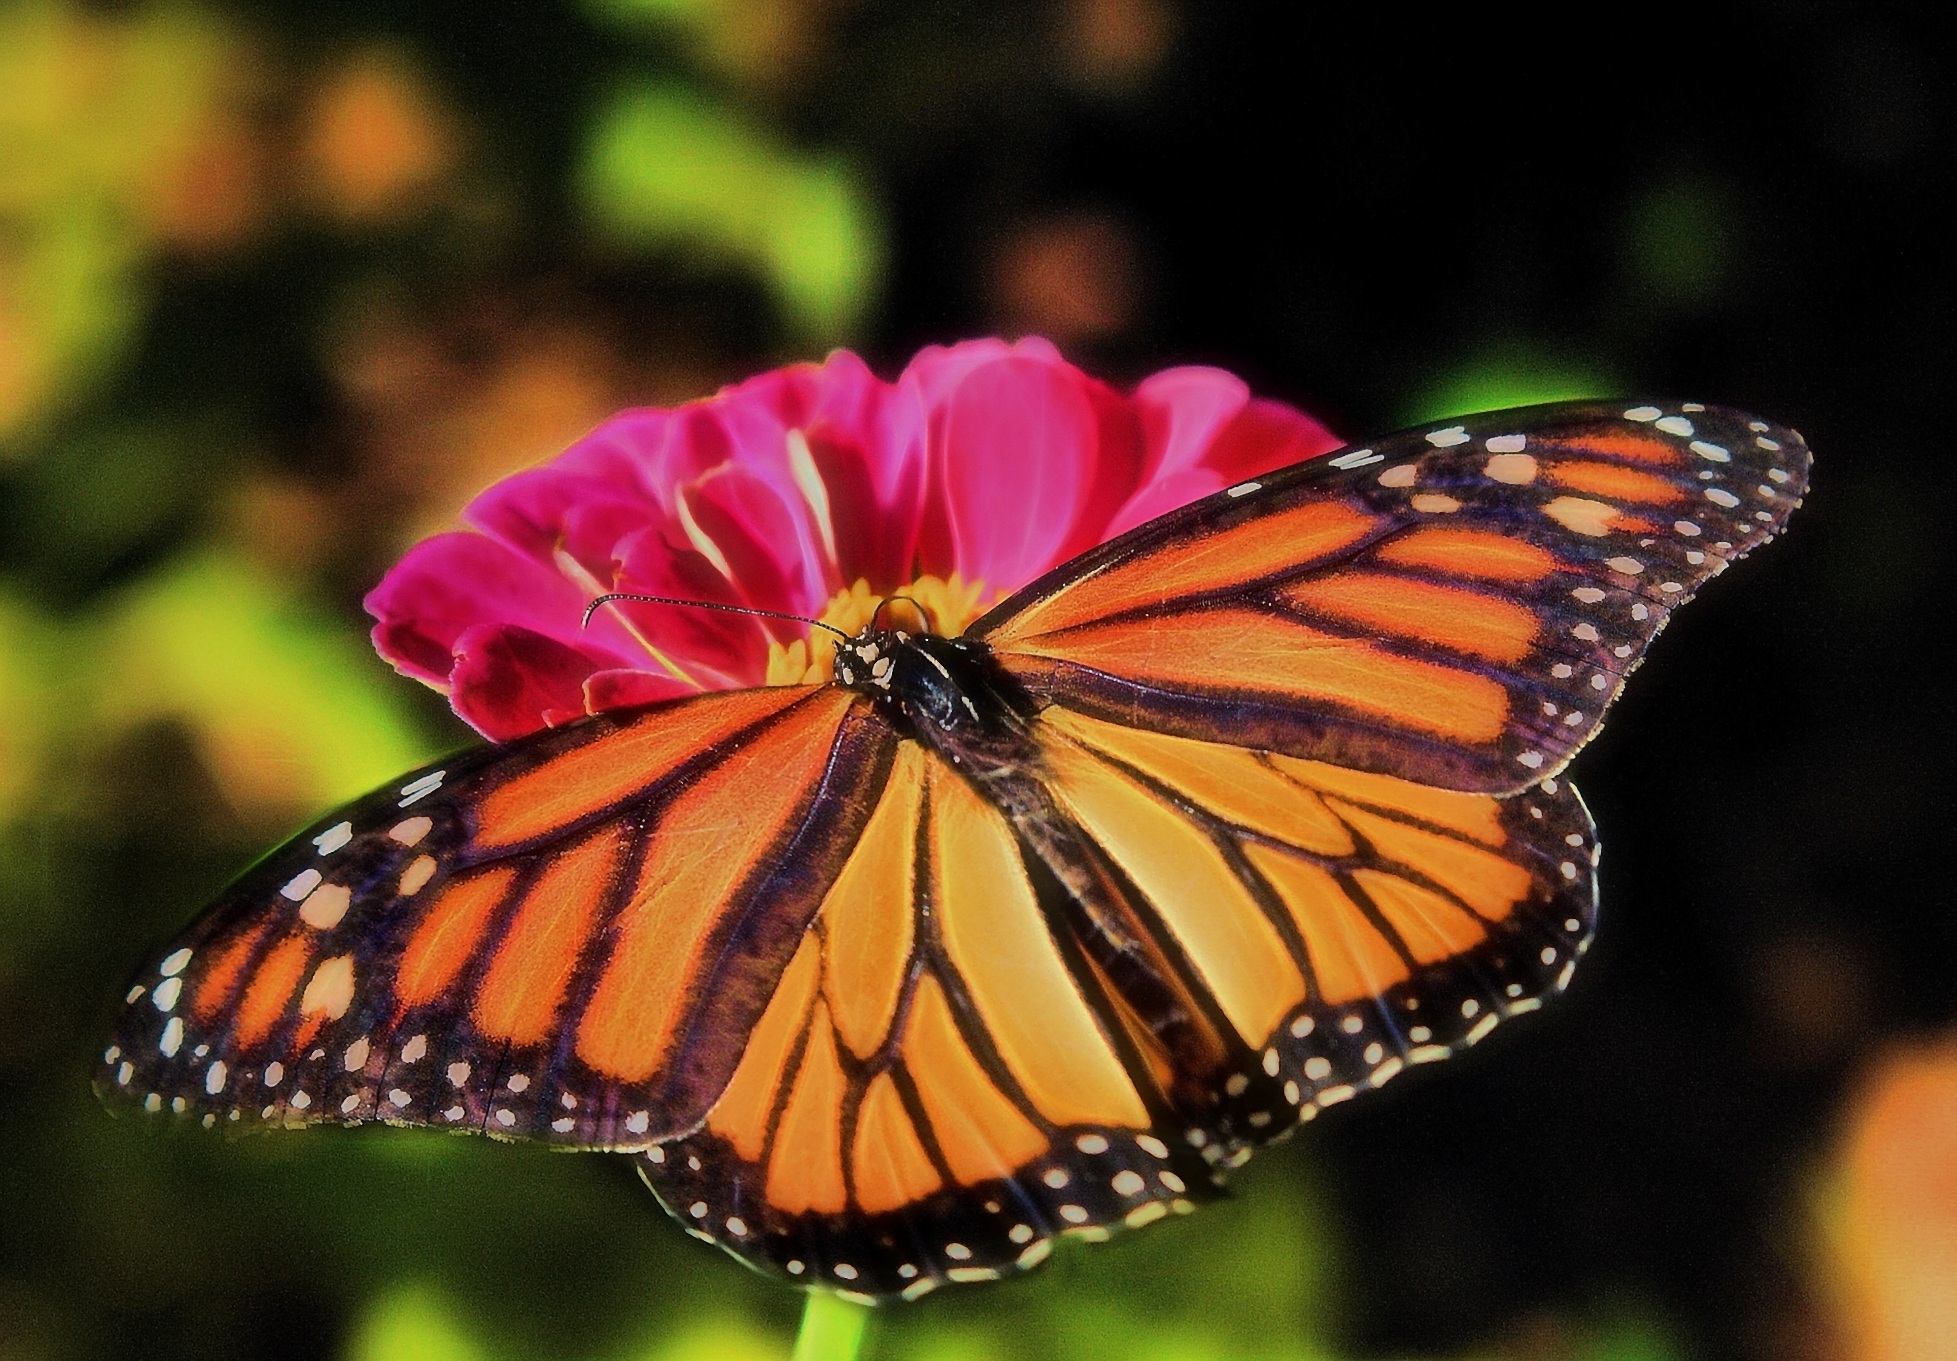
nature, flower, petal, summer, wildlife, orange, insect, macro, natural, bug, butterfly, colorful, garden, flora, fauna, invertebrate, monarch, close up, monarch butterfly, wings, fragile, nectar, zinnia, flutter, macro photography, arthropod, pollinator, moths and butterflies, lycaenid, brush footed butterfly, colias